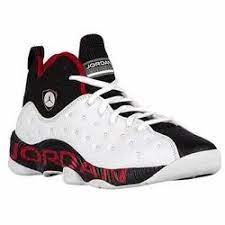
Label: Sneaker